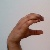
The image shows a hand gesture representing the letter 'C' in Indian Sign Language.